Tamar Valley Line

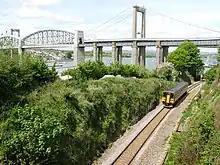
Passing under the Royal Albert and Tamar bridges at St Budeaux

Communities served: Plymouth (including the suburbs of Devonport and St Budeaux) – Bere Ferrers – Bere Alston – Calstock – Gunnislake